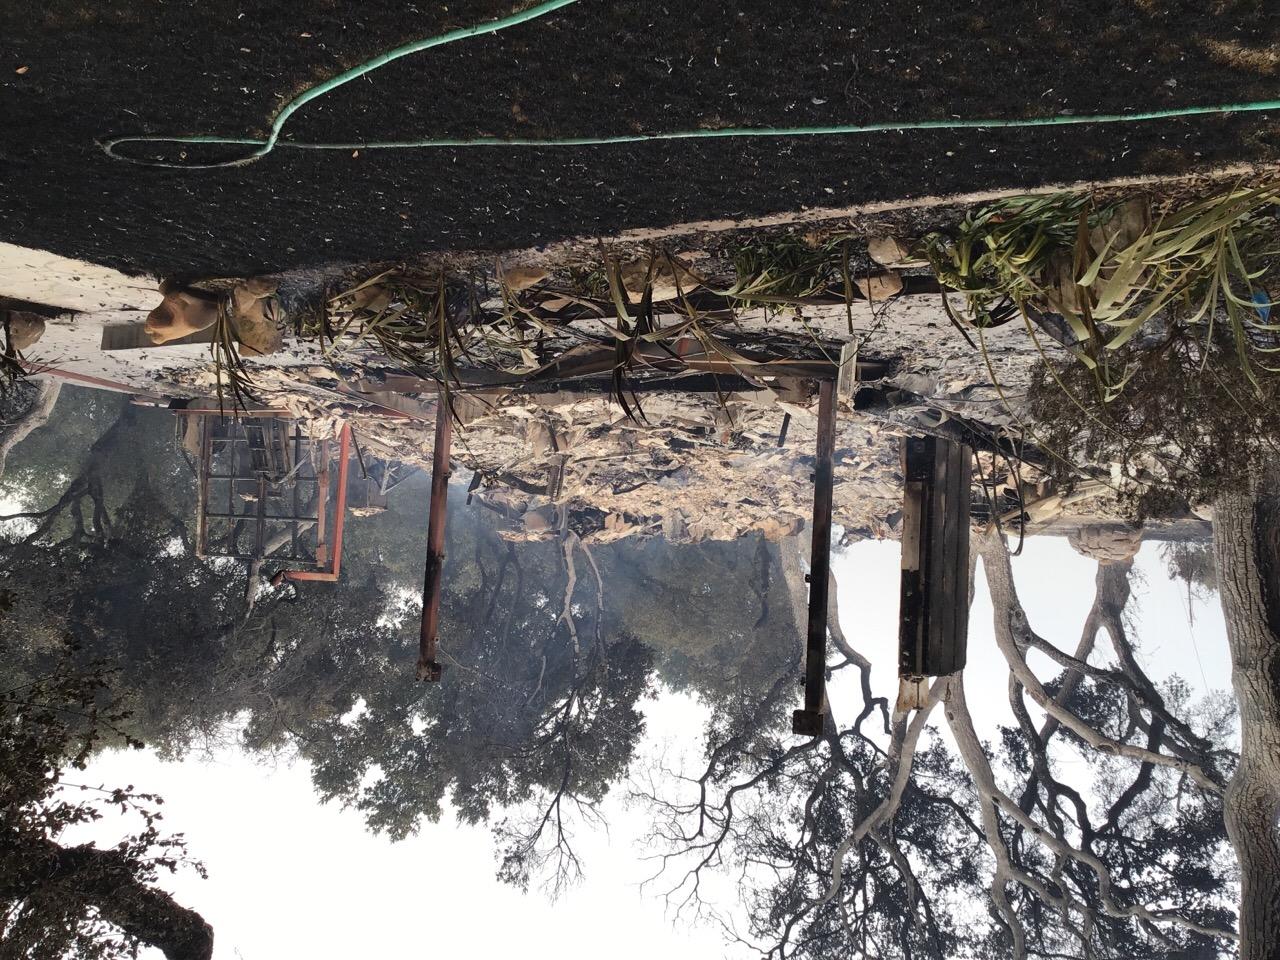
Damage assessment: destroyed